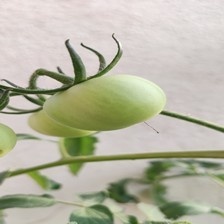
Label: tomato